Marija Trandafil

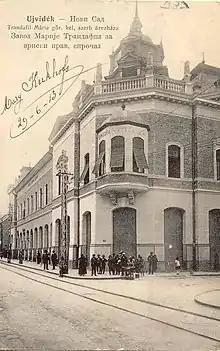
The orphanage created by Maria Trandafil in Novi Sad (photo in 1913)

On 9 September 1878, she made her own will leaving 470 acres of land to create a fund to educate the poor. Thirty scholarships would send poor students to the local Gymnasium school and the income from other property was used to fund the marriages of two poor girls every year and another fund was given to local hospitals and another to poor men or widows. She died in her home city in 1883, was buried in Nikolajevska Church, and her will came into force. Her greatest gift did not happen until 1908, when the large fund she had set aside for a new orphanage had grown to 300,000 forints. The new orphanage designed by Momčilo Tapavica opened in 1912 for male orphans at a cost of 500,000 forints. In 1928 the building was taken over by Matica Srpska.